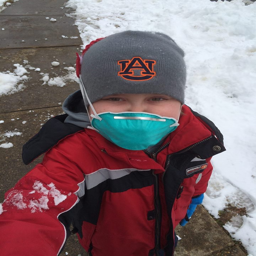
person , year later playing in the snow